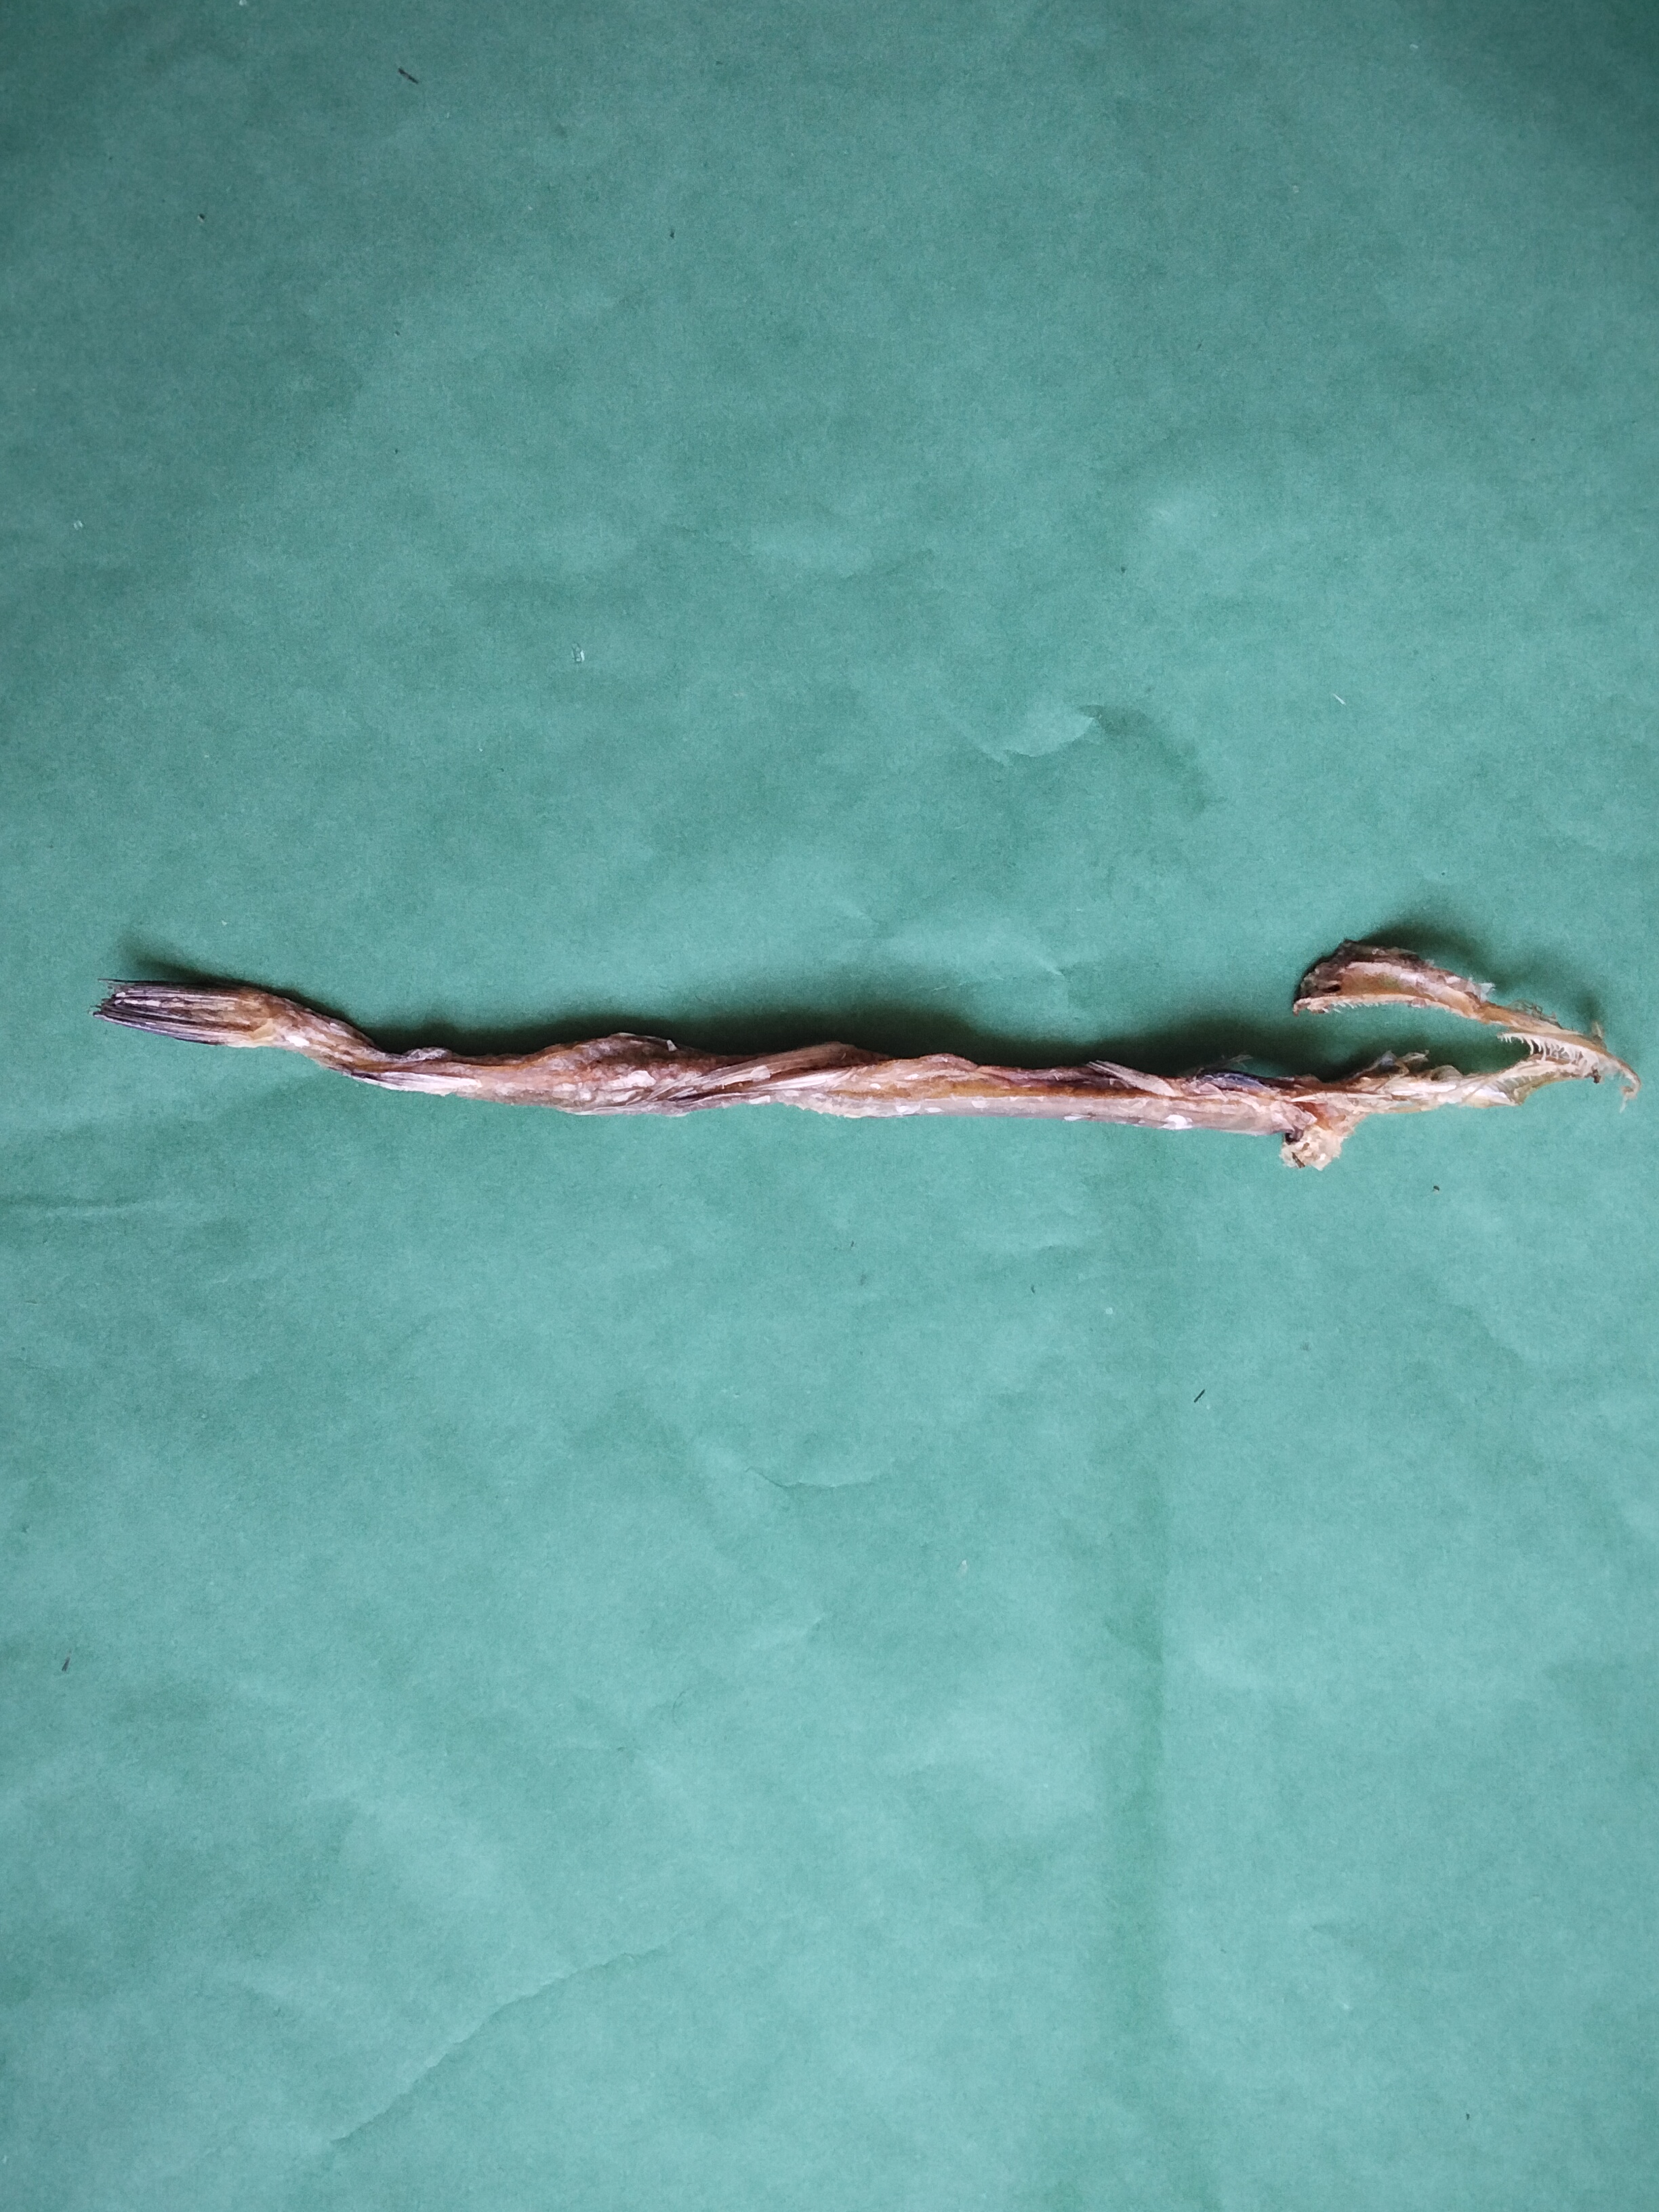
Species: Loitta